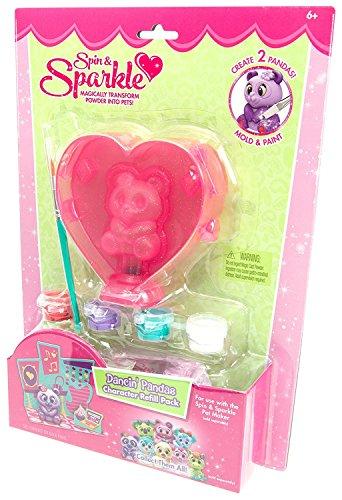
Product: RoseArt Spin & Sparkle Exotic Pet Pals Character Refill Pack, Panda
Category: Toys & Games | Arts & Crafts | Drawing & Painting Supplies
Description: Exotic Pet Pals Character Refill Packs allow you to create Pandas, Zebras, Koalas, and Penguins.
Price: $4.98
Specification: ProductDimensions:7.5x1.5x10.5inches|ItemWeight:8.8ounces|ShippingWeight:8.8ounces(Viewshippingratesandpolicies)|DomesticShipping:ItemcanbeshippedwithinU.S.|InternationalShipping:ThisitemcanbeshippedtoselectcountriesoutsideoftheU.S.LearnMore|ASIN:B01CIFL72E|Itemmodelnumber:DRN88|Manufacturerrecommendedage:6-15years